Swapna (actress)

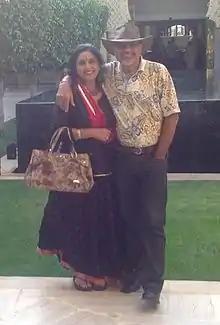
Swapna and Raman Khanna

Swapna Khanna was an Indian former actress who worked in Malayalam, Telugu, Tamil, Kannada and Hindi films from the 1980s and early 1990s. She was named Swapna, formerly Manjari Dhody, by Anil Sharma.